Architecture of Birmingham

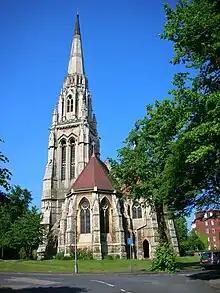
St Augustine's Church, Edgbaston, by J. A. Chatwin, 1868.

The financial benefits of the Industrial Revolution provided Victorian Birmingham with an extensive building programme, with the construction of elaborate churches and public buildings. The use of neoclassical architecture was carried on into this era. The most well-known example of the use of this style in Birmingham is Birmingham Town Hall which was designed by Joseph Hansom and Edward Welch, and completed in 1834. In 1835, Charles Edge was commissioned to repair weaknesses to the design of the building and was also commissioned for the extension of the building in 1837 and again in 1850. Edge was also responsible for the Market Hall in the Bull Ring which was completed in 1835, as well as many classical shop frontages and office buildings on Bennett's Hill and the surrounding area. Railways arrived in Birmingham in 1837 at Vauxhall station. One year later, Philip Hardwick's Curzon Street railway station opened and it remains as the world's oldest surviving piece of monumental railway architecture. Designed in the neoclassical style, it was built as a copy of the Euston Arch, also by Hardwick, in London. The building ceased use as a railway station in 1966 and is disused. Many other railway stations throughout the city were built of red brick and terracotta. The construction of Birmingham Snow Hill station led to the construction of the Great Western Arcade in 1876, which was designed by W. H. Ward.